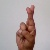
The image shows a hand gesture representing the letter 'R' in Indian Sign Language.